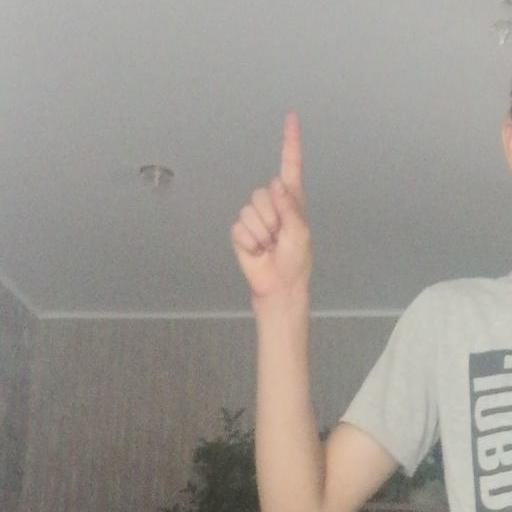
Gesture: one